Åse Kleveland

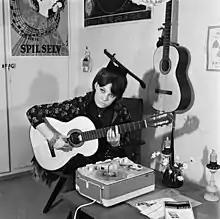
Kleveland performing in 1966

As a singer she is famous for her very dark, soulful voice. She also plays the guitar and has composed songs in the singer-songwriter tradition. She was also part of the vispop group Ballade!.